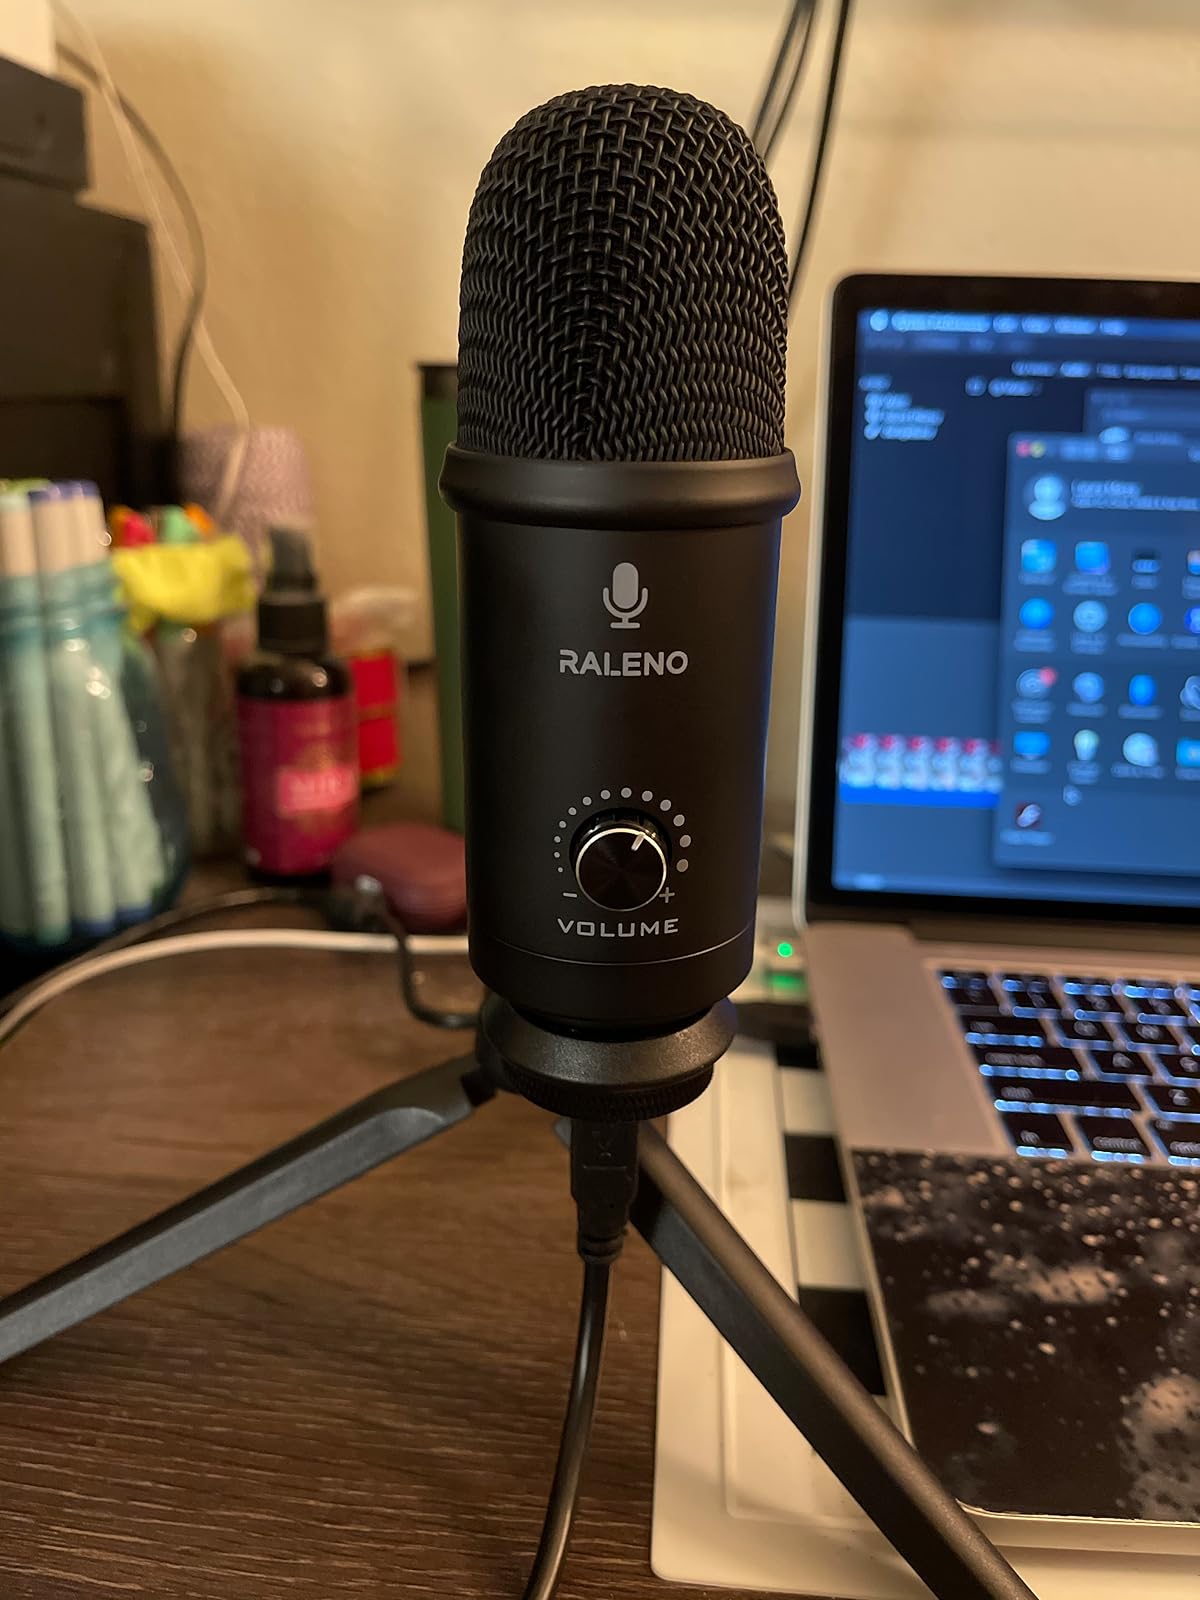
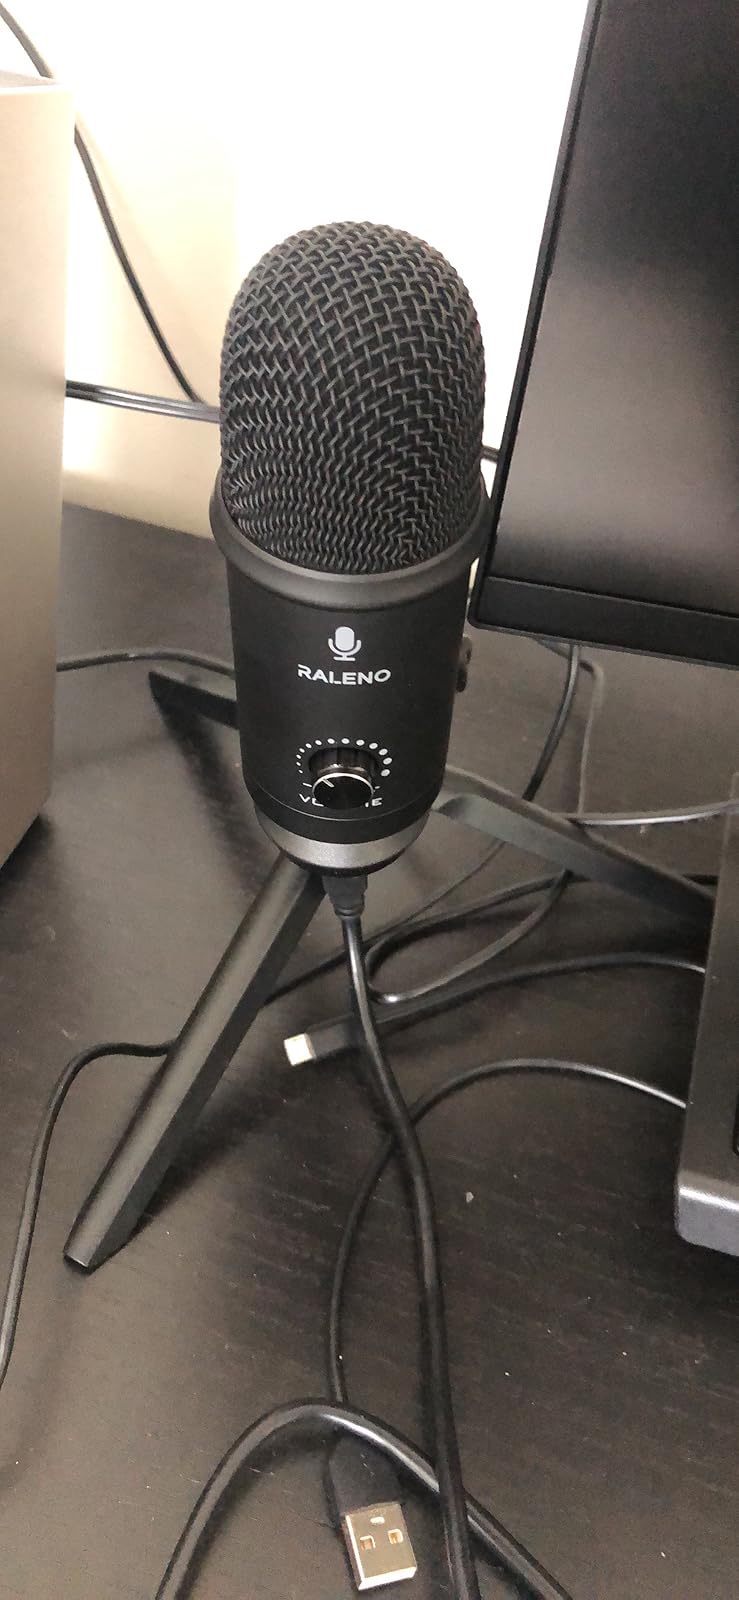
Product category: microphone
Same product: yes